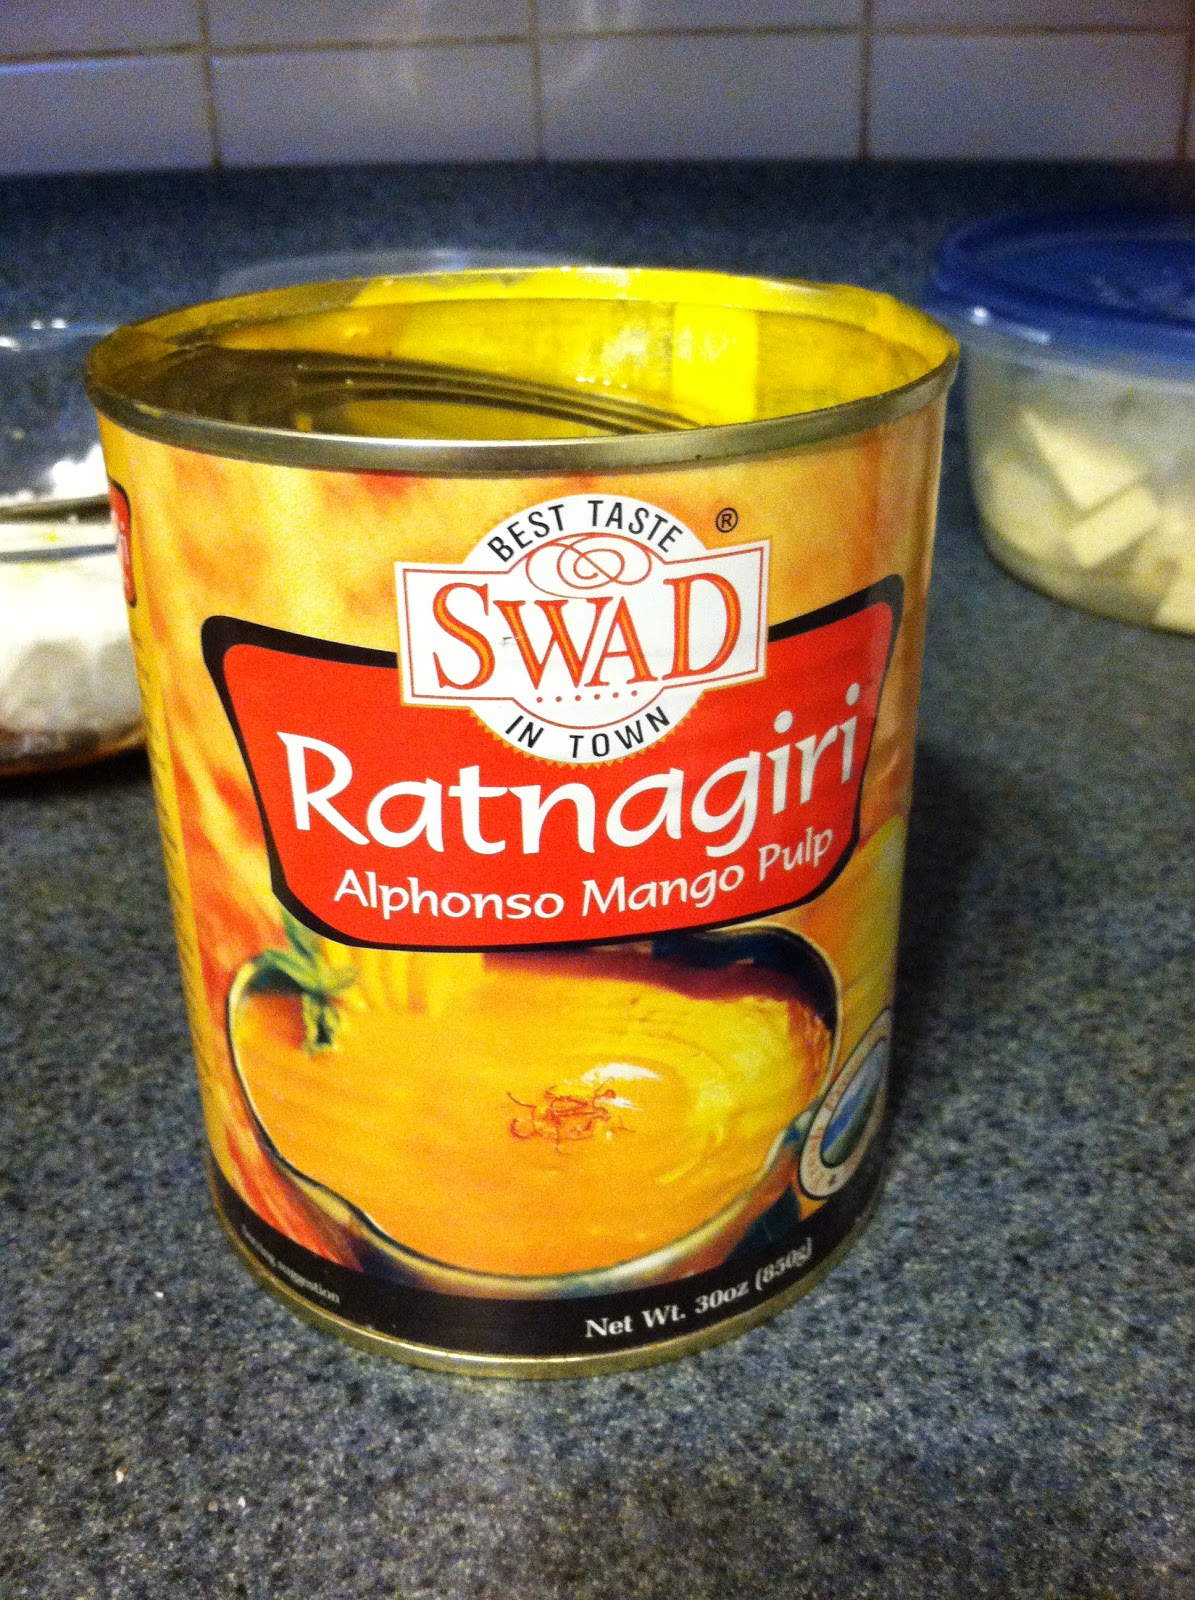
Label: metal